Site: brandenburg
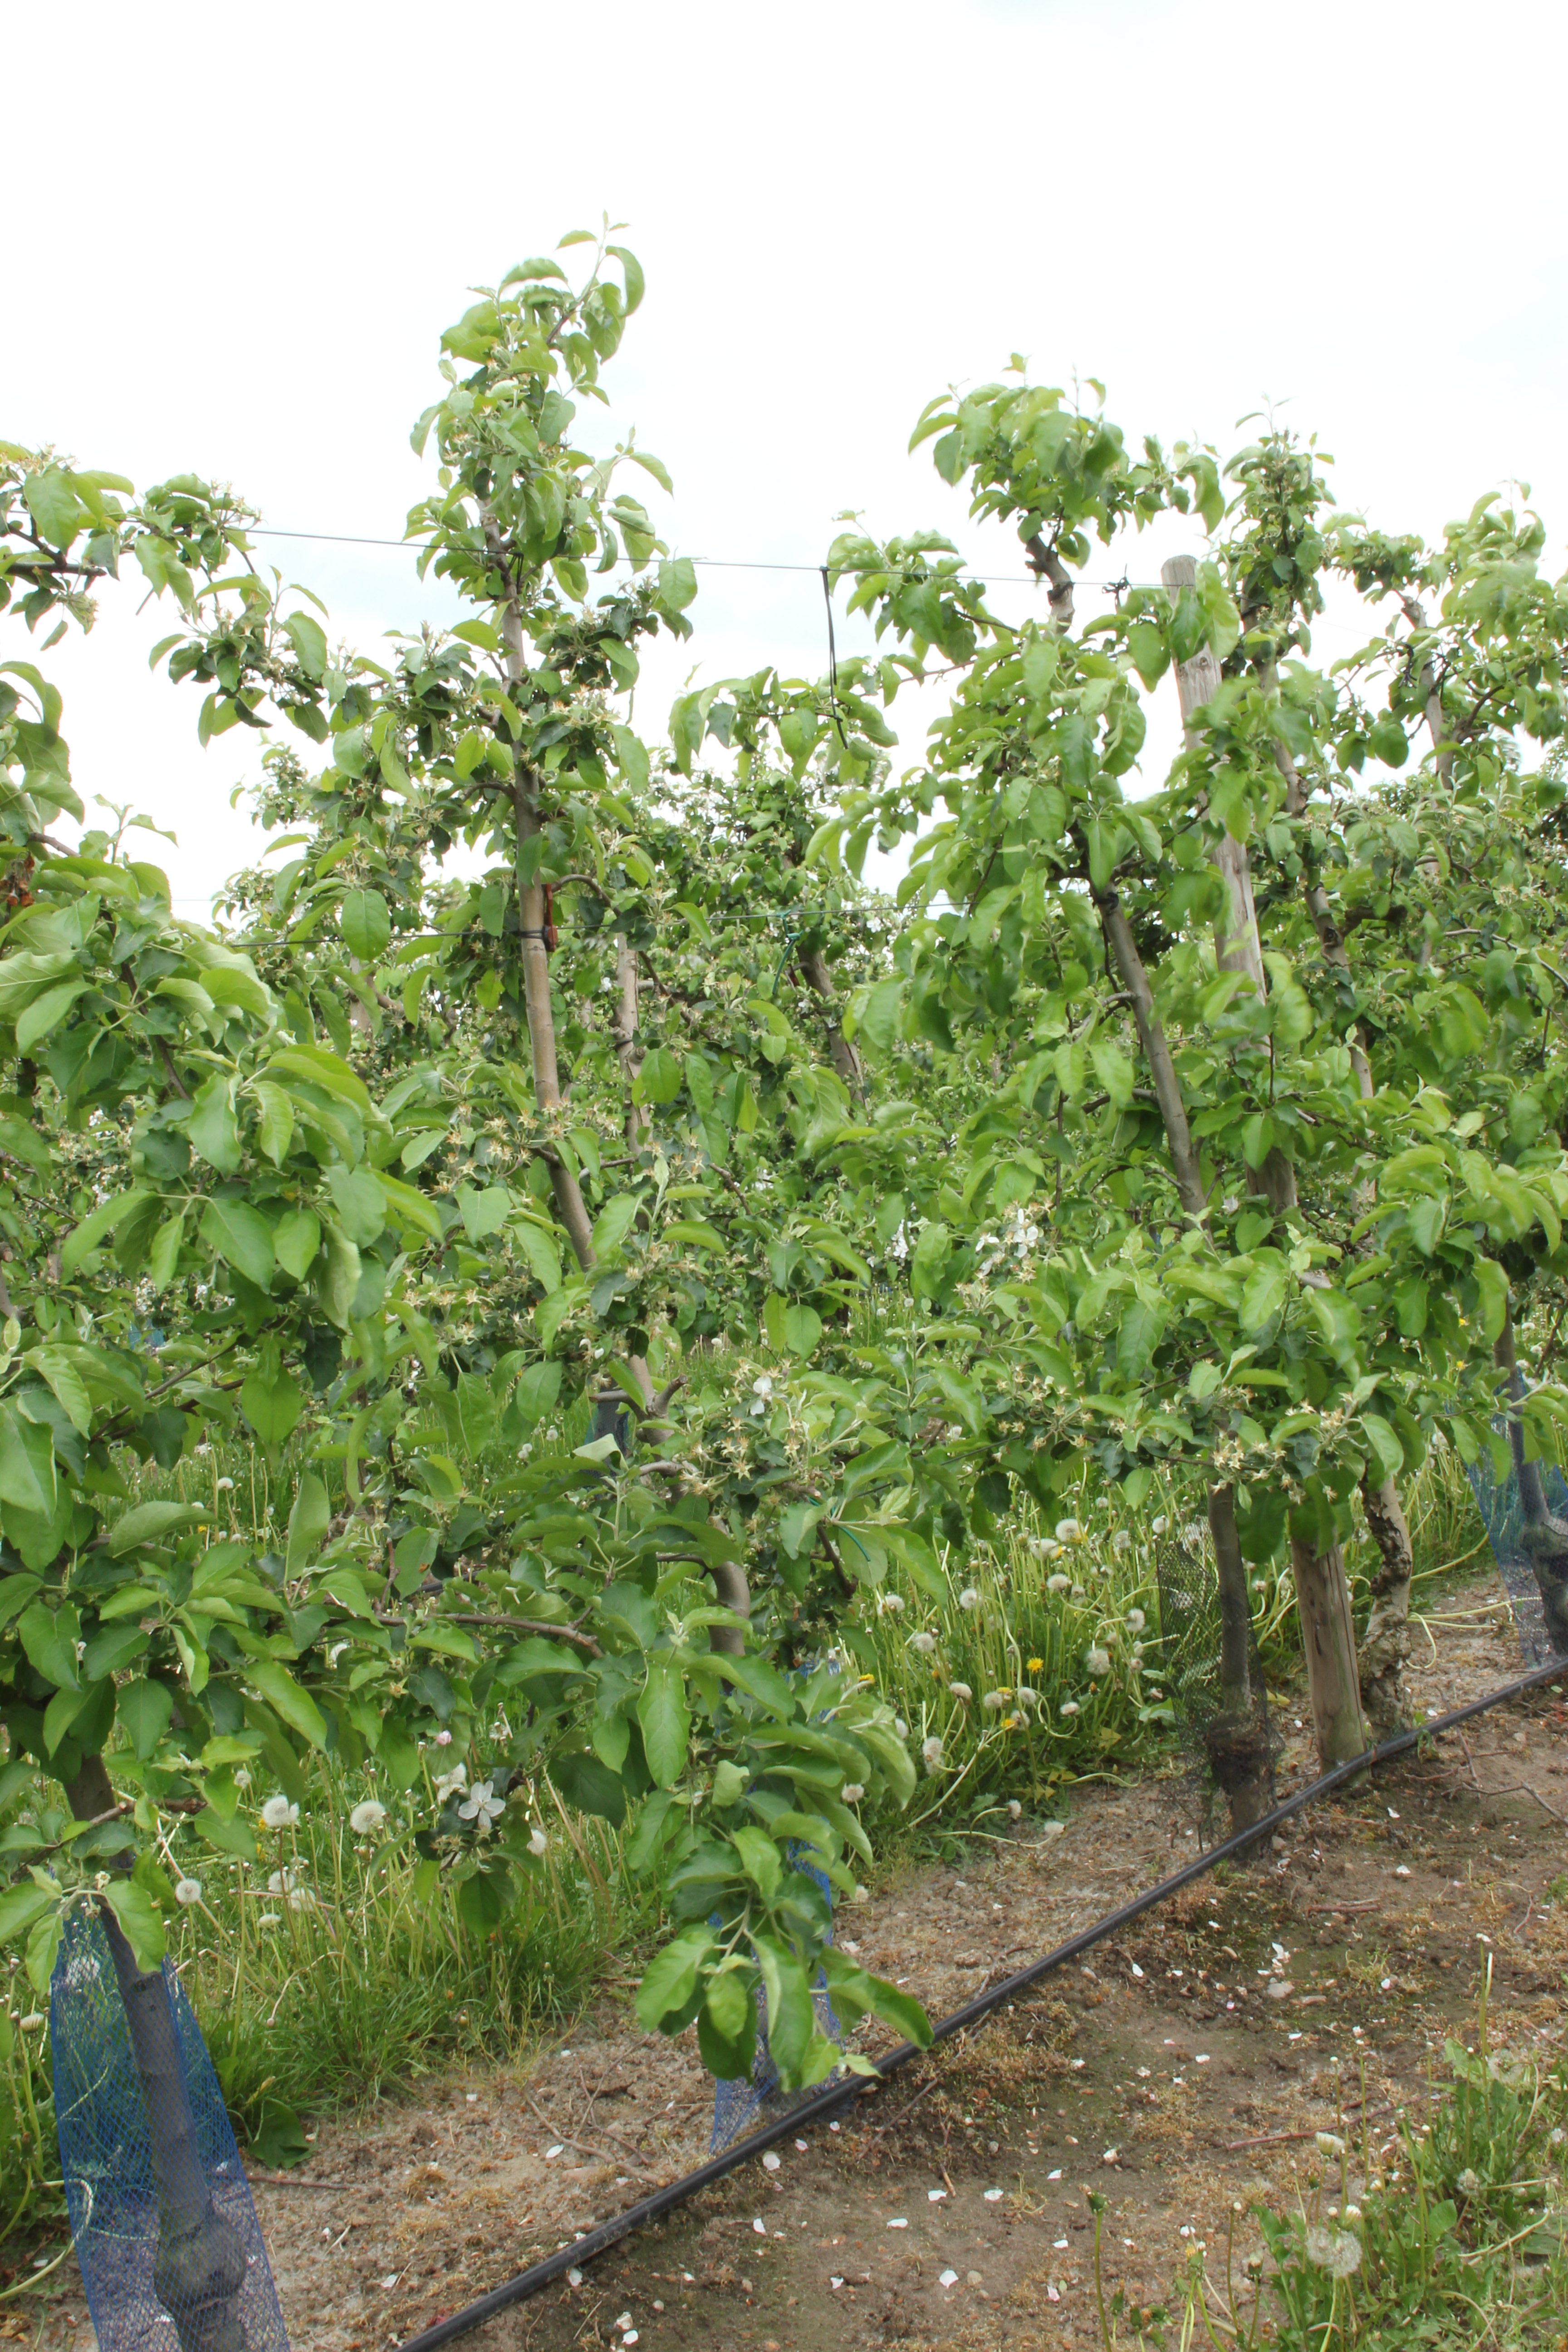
Growth stage (BBCH 67): Flowering